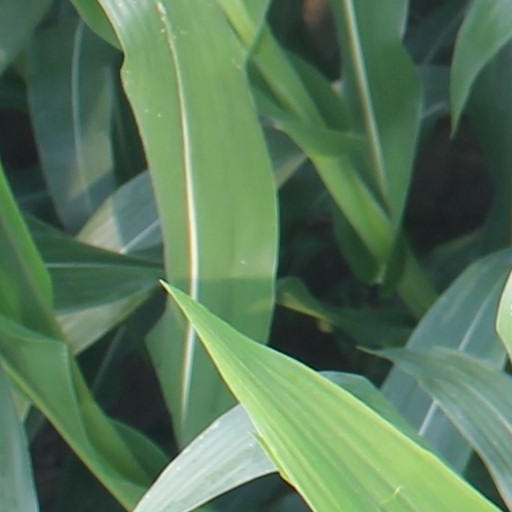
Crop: maize; corn